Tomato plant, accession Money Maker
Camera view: vertical (180 deg); turntable rotation: 270 degrees
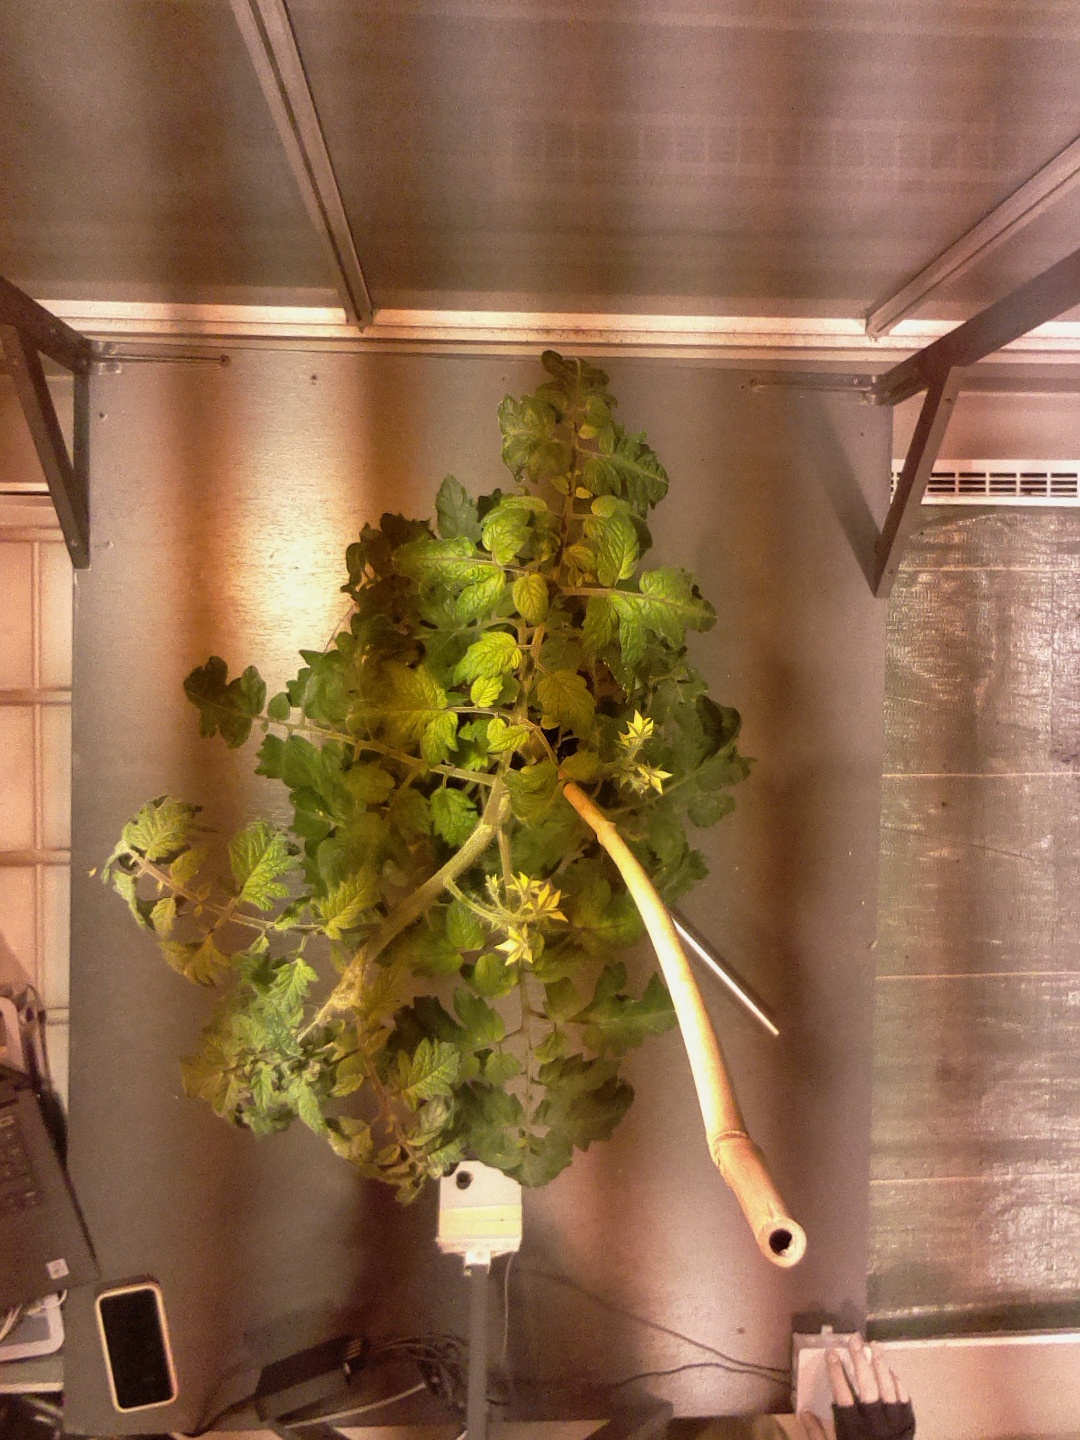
BBCH growth stage 68: Full flowering, 80%-90% of flowers open, more petals falling